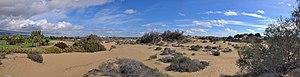
Maspalomas (Gran Canaria)